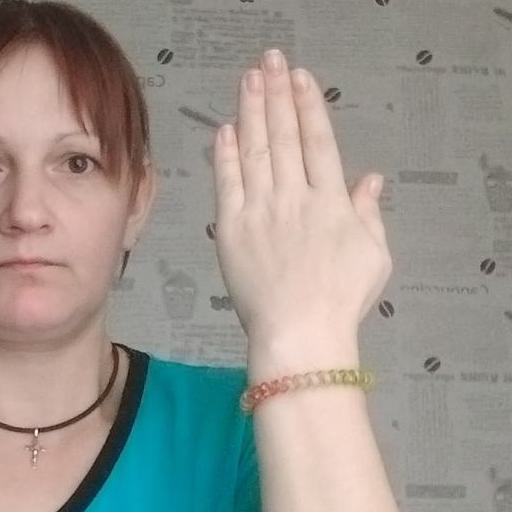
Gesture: stop_inverted